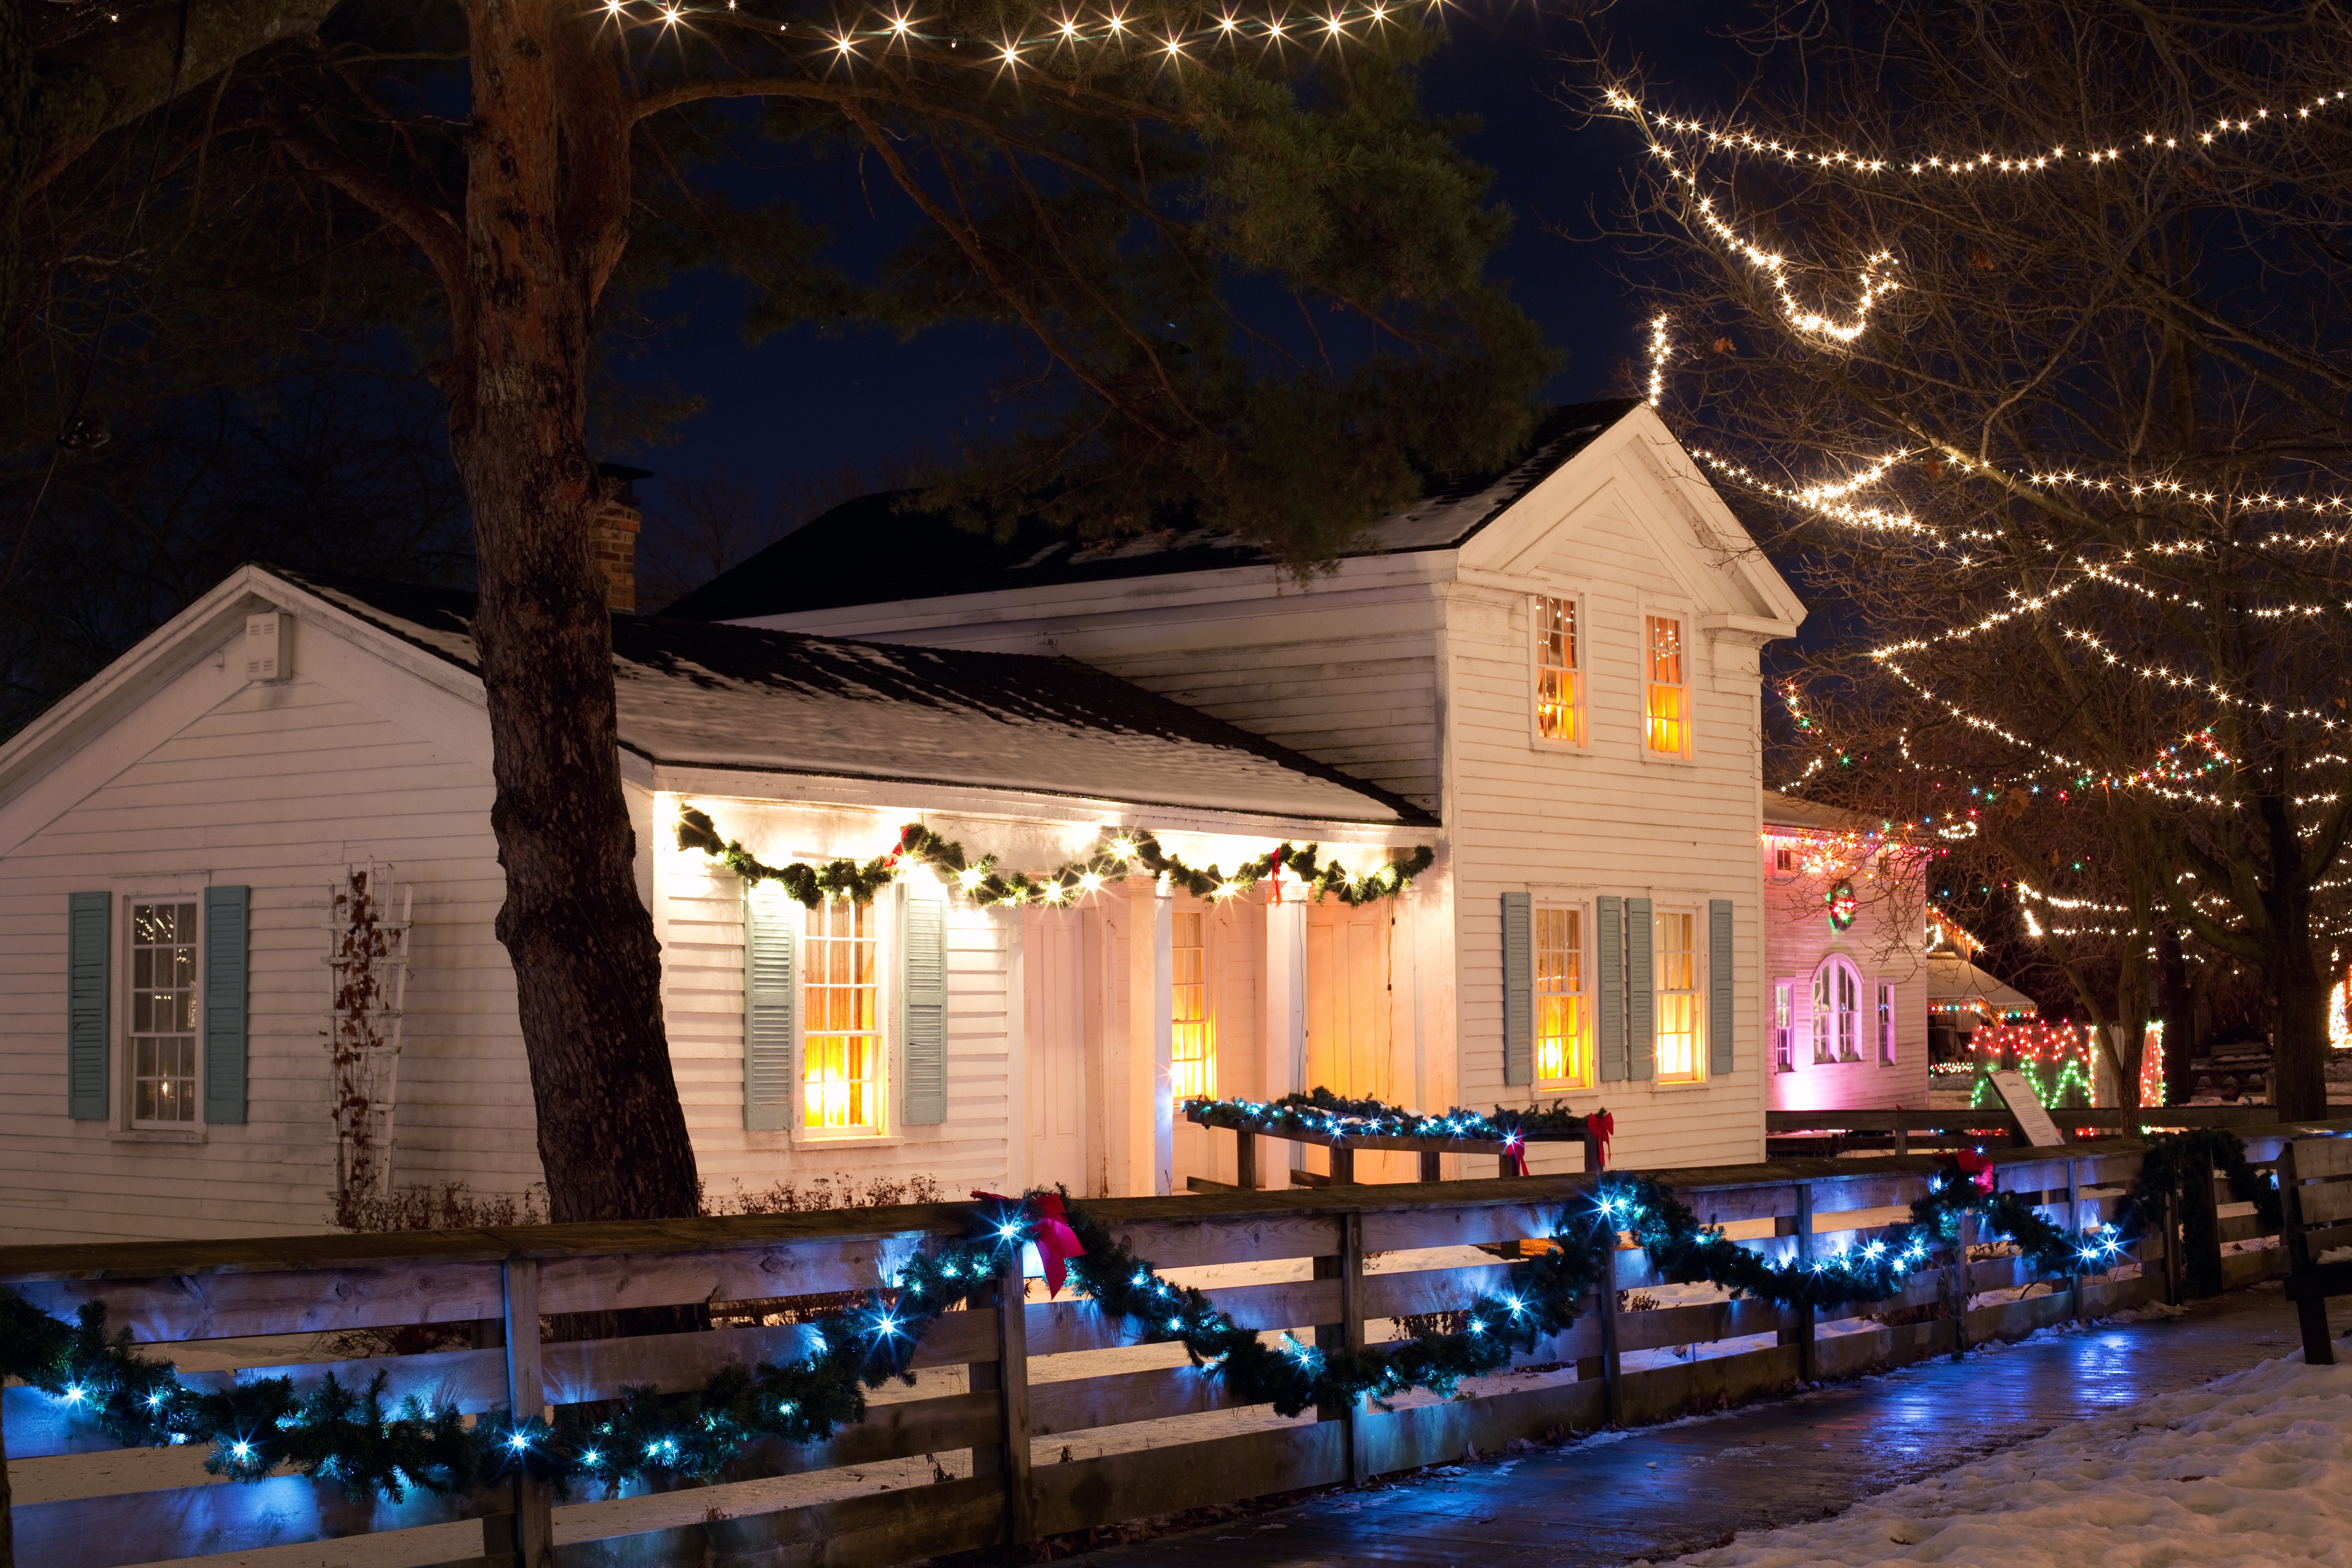
night, house, town, restaurant, evening, decoration, holiday, christmas, lighting, christmas decoration, resort, seasonal, estate, christmas lights, christmas house, xmas lights